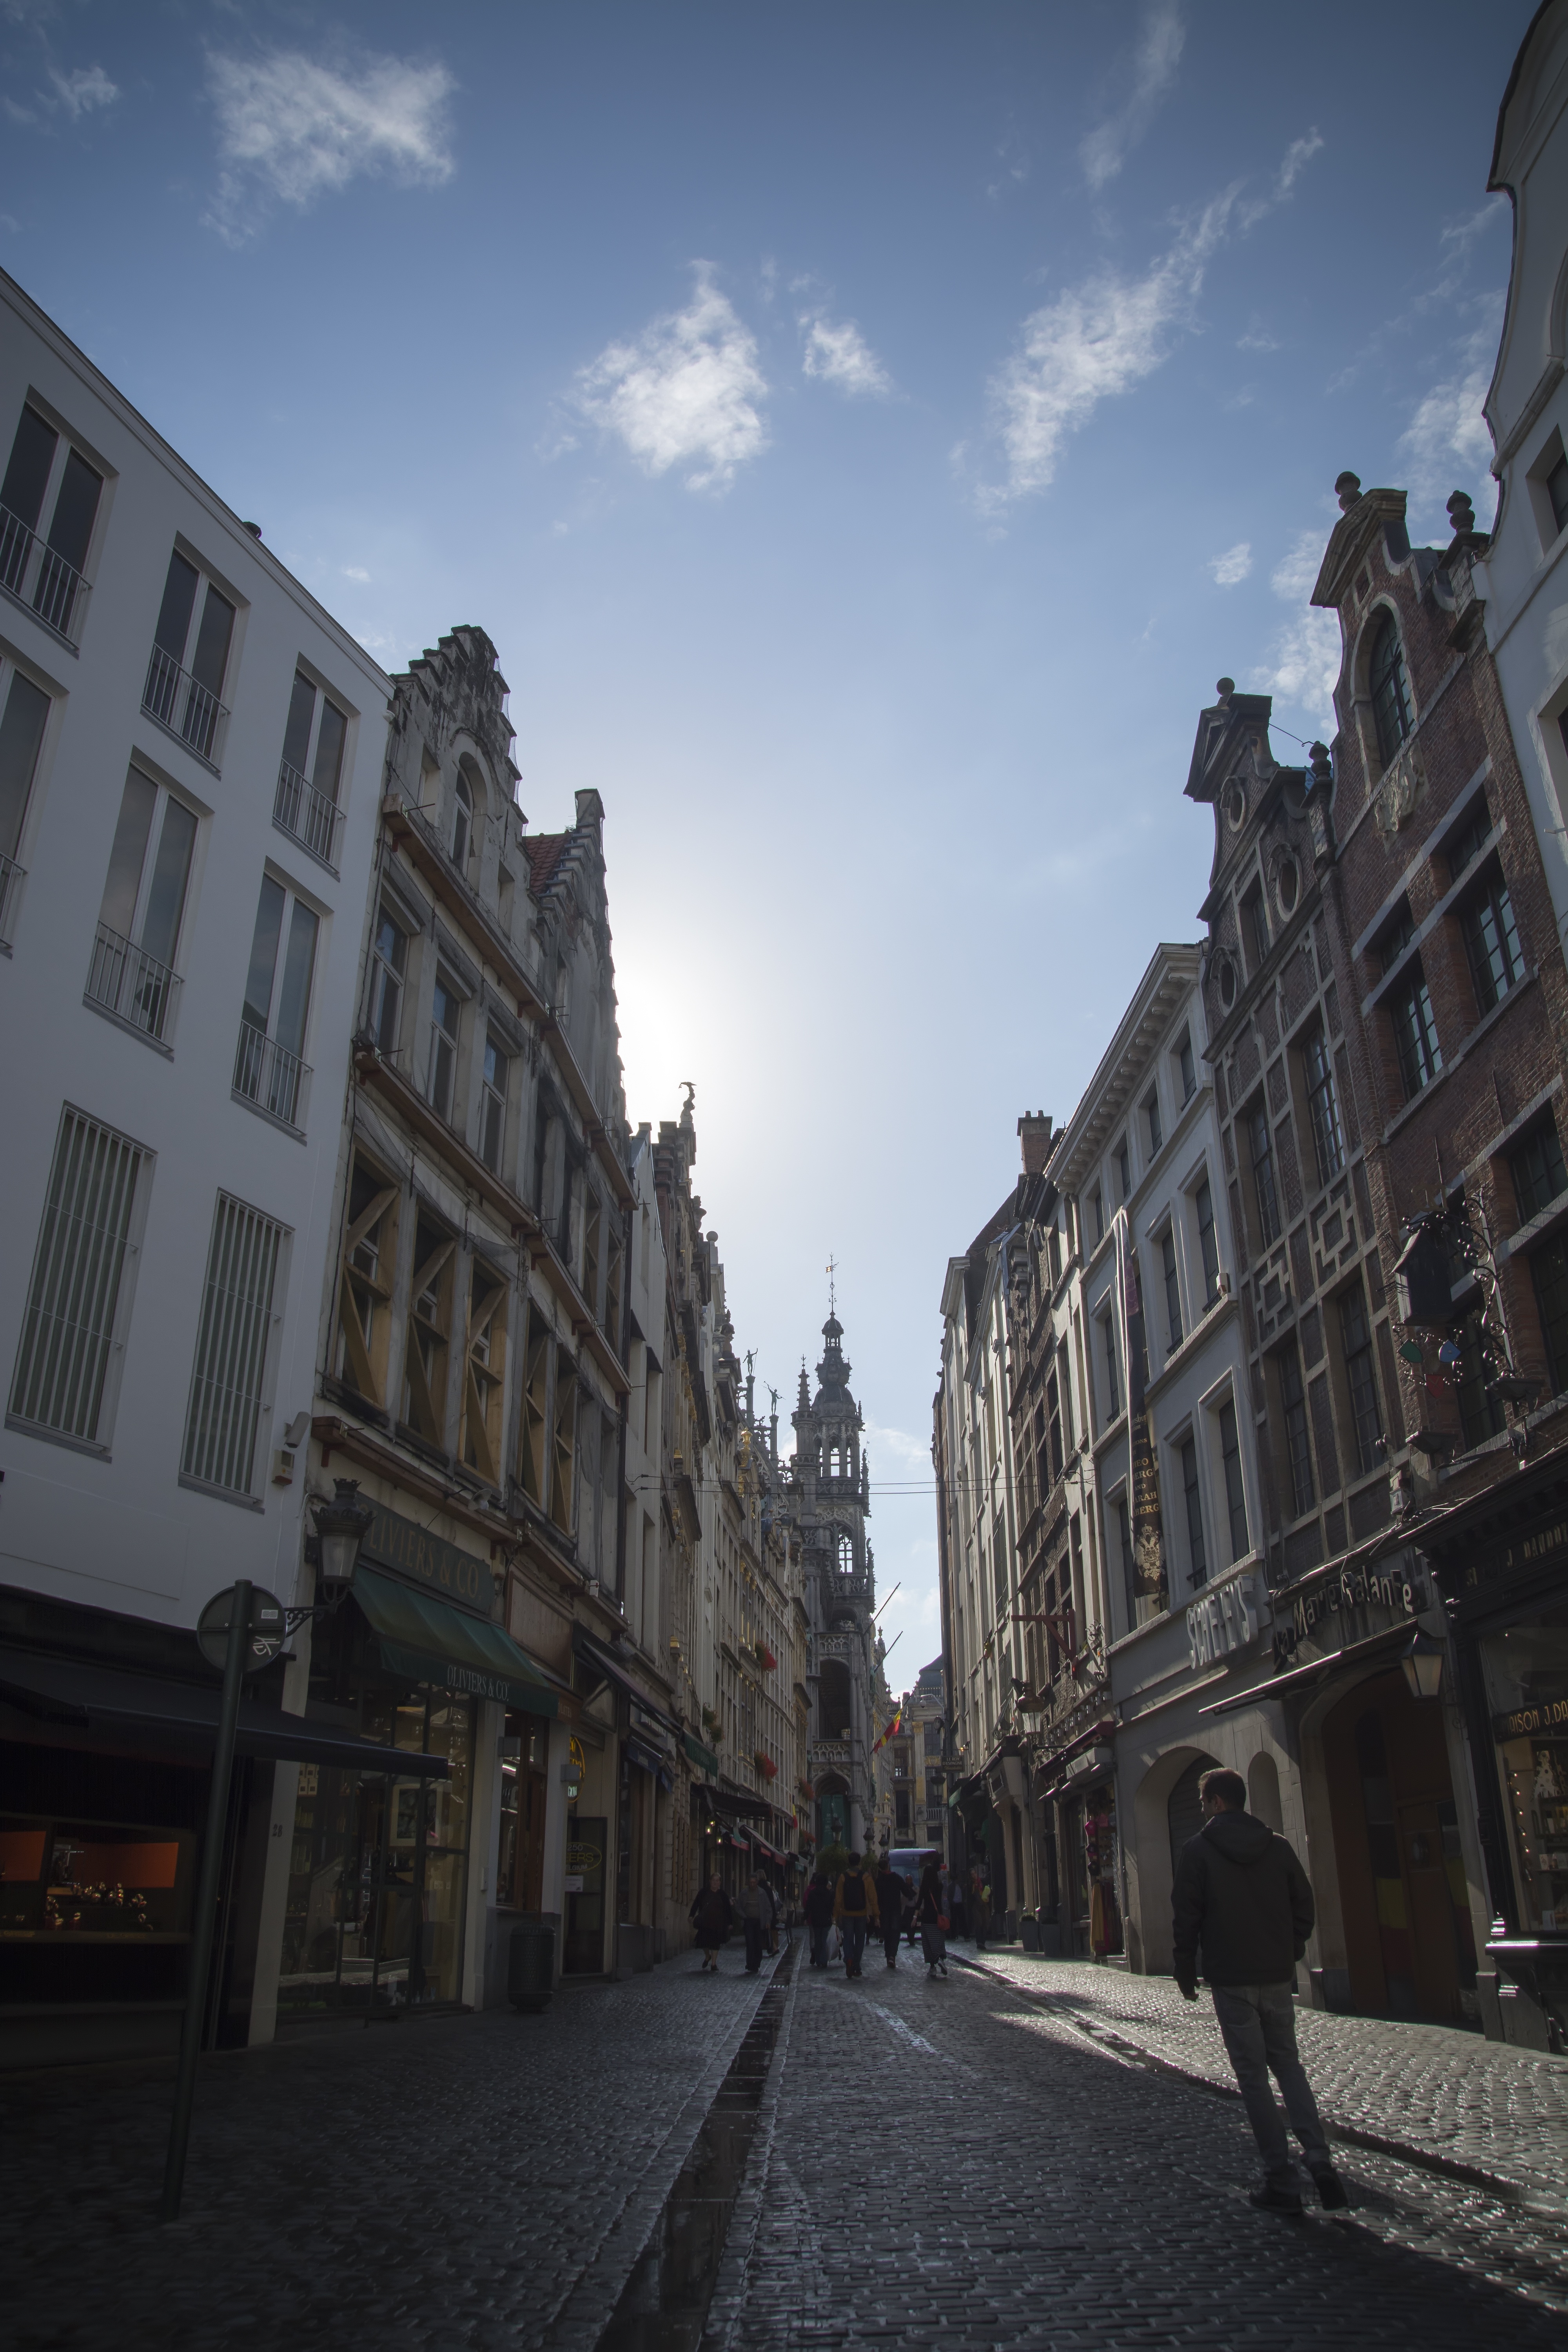
architecture, road, street, town, alley, city, cityscape, travel, europe, evening, facade, tourism, waterway, brussel, belgium, bruxelles, infrastructure, neighbourhood, urban area, human settlement